Bill MacGibbon

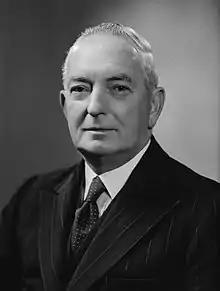

MacGibbon was born in Edinburgh before emigrating to New Zealand with his parents as a child. They settled in Rangiora where he was educated at the local public school. In 1904 he gained employment with the Post and Telegraph Department before leaving in 1907 to join the staff of an accountancy firm in Ashburton. He moved to Christchurch in 1908 to work at the legal firm Duncan, Coterill and Company. He also taught accountancy and was a lecturer at both Christchurch Technical College and University of Canterbury between 1911 and 1919. He was an accountant for the firm until 1917 when he started his own accountancy business together with a business partner, Mr W. J. Mason. They established the firm of MacGibbon, Mason and Company before MacGibbon became the sole proprietor in 1921.